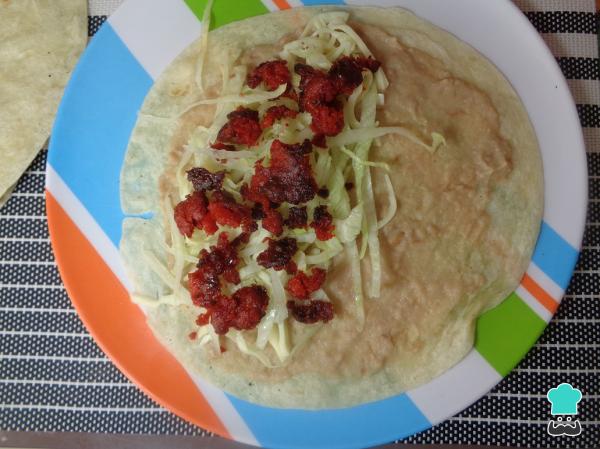
Toma el chorizo ya dorado con la cebolla y esparce una cucharada generosa sobre el queso. Finalmente, agrega la lechuga ya limpia, desinfectada y rebanada.